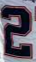
Number: 2